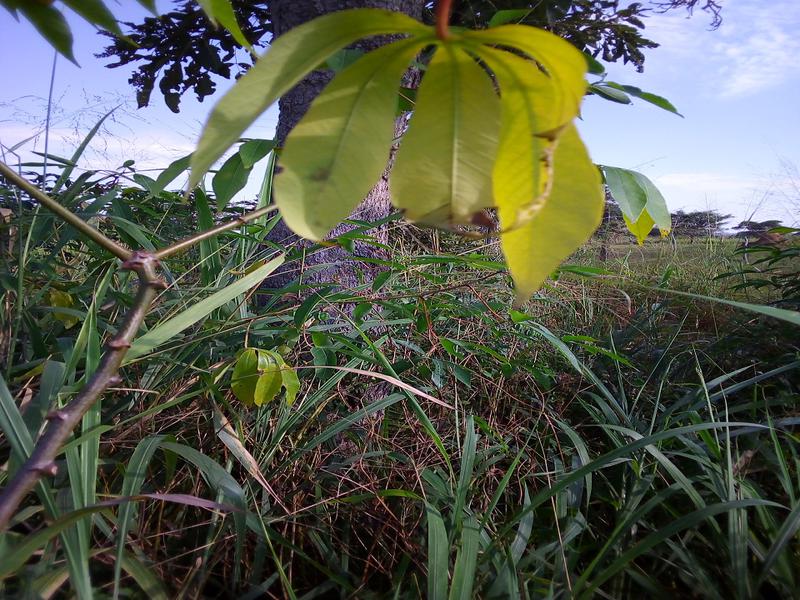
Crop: cassava
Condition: bacterial_blight